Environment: real
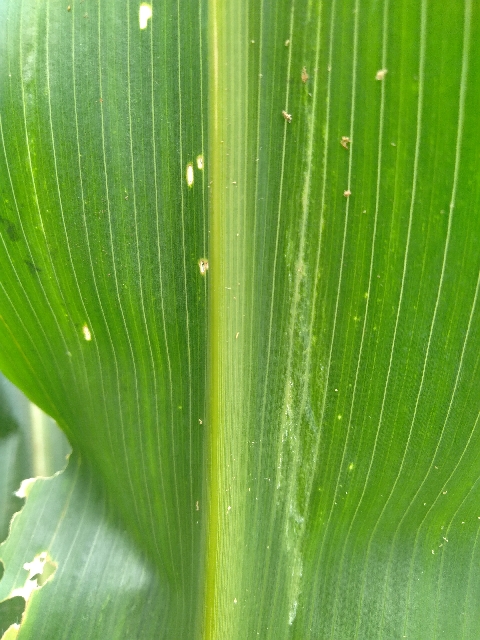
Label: lethal_necrosis